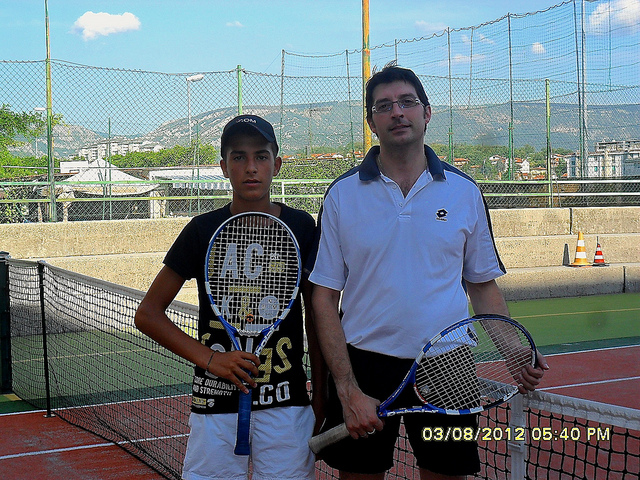
user: Given an image and a question. Answer the question in a short answer. Question: What are the strings made from in the rackets? Short Answer:
assistant: nylon